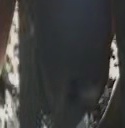
Face region: mouth_nostrils (mouth_chin_nostrils_and_profile)
Pain indicator: moderately_present